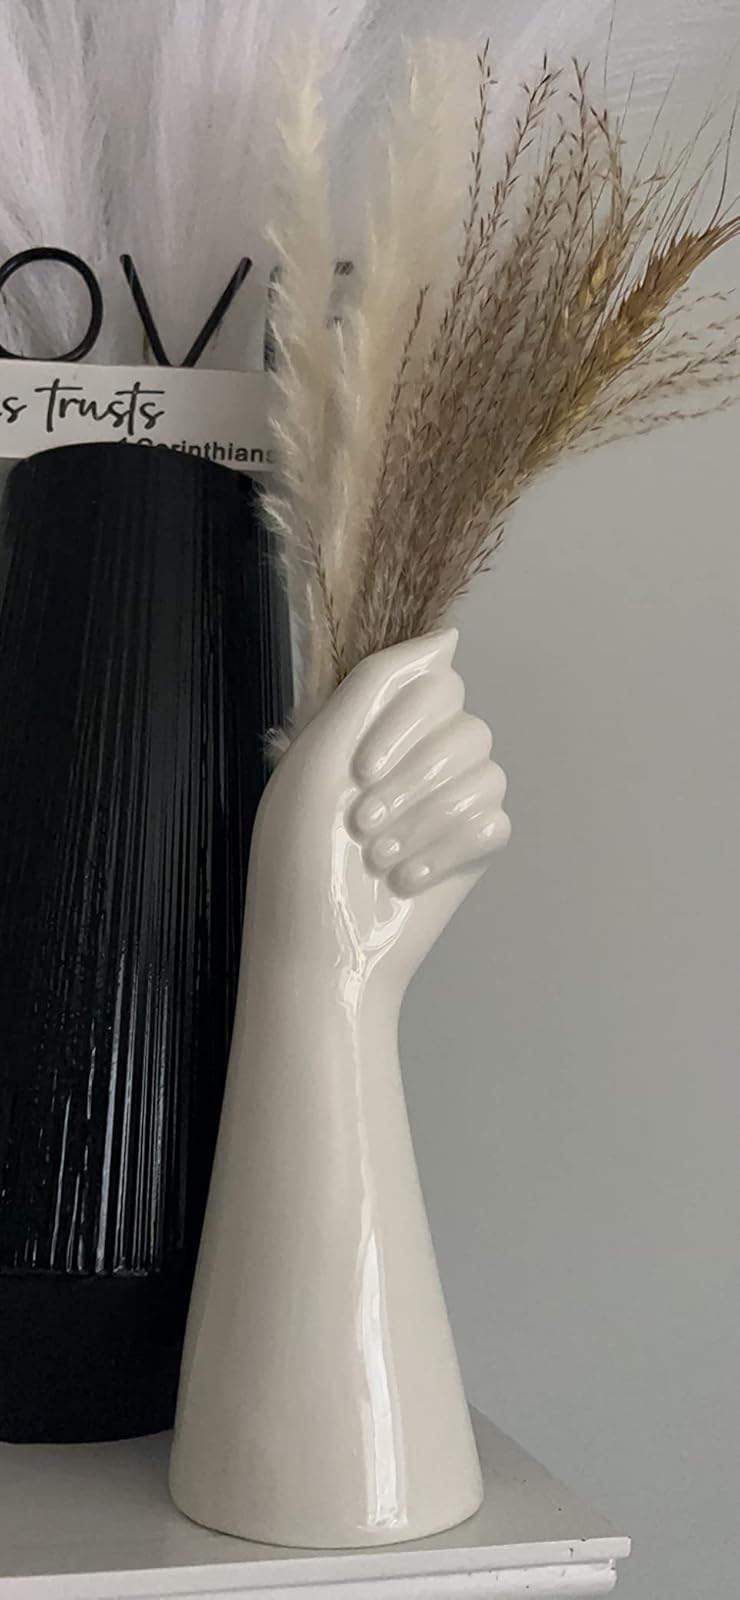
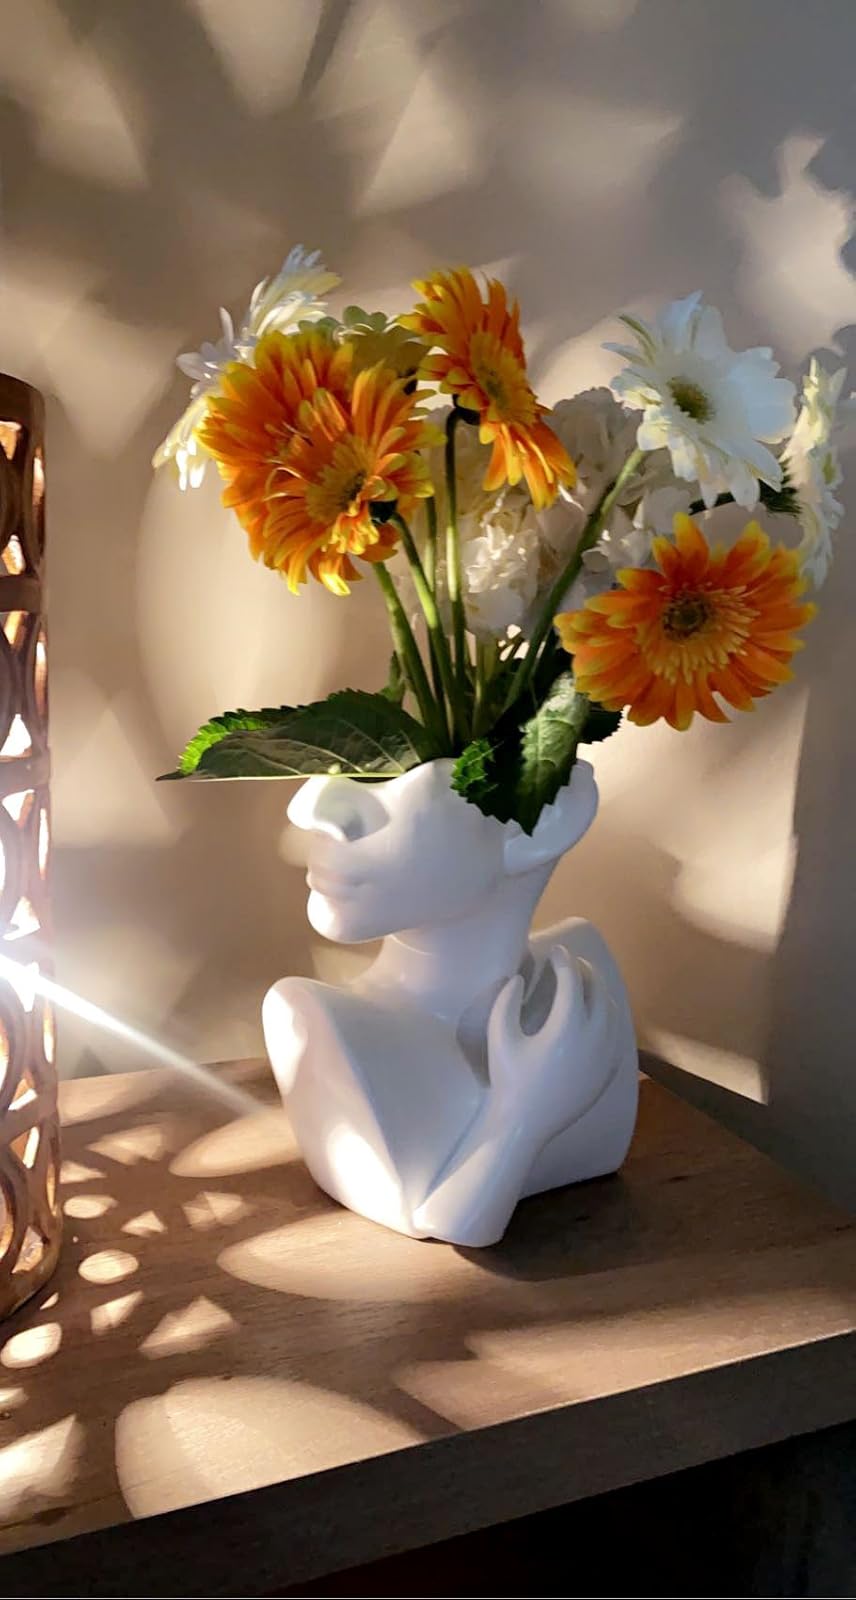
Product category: vase
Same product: no